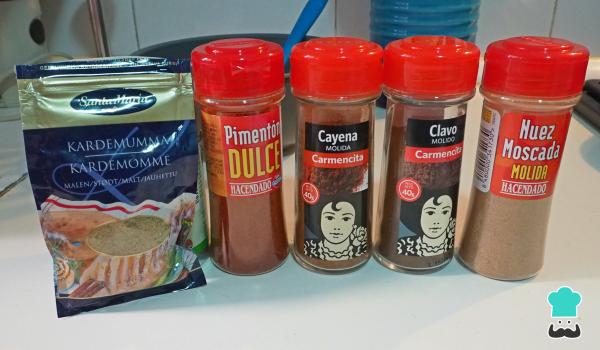
Cuando esté lista, metemos la mezcla de Garam Masala fácil en un tarro de vidrio, lo cerramos y lo movemos para terminar de mezclarlo todo muy bien. Aquí nos aguanta mucho tiempo.